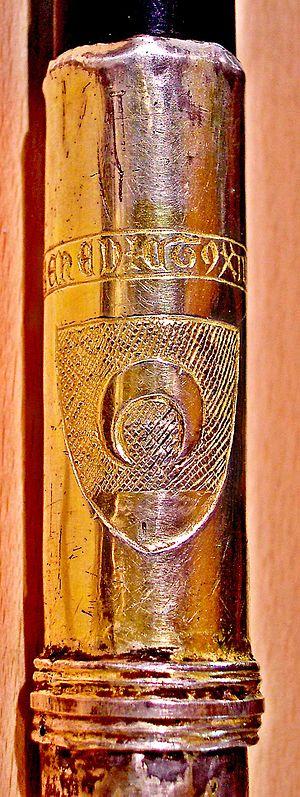
Pedro Martínez de Luna ou Pierre de Lune cardinal aragonais qui devient pape d'Avignon sous le nom de Benoît XIII, est considéré comme antipape du point de vue catholique.